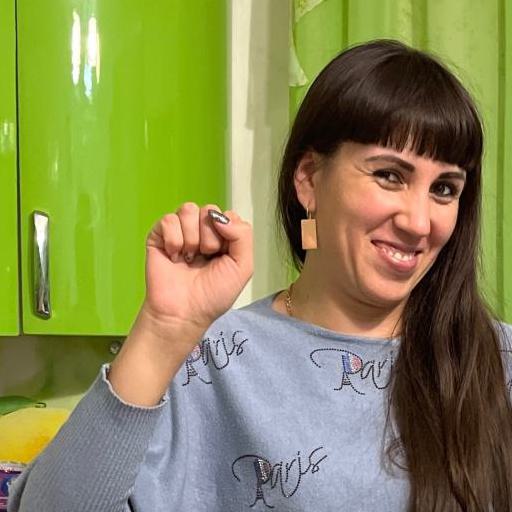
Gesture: fist